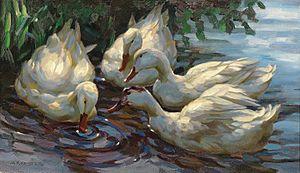
Alexander Koester, né le 10 février 1864 à Bergneustadt dans la province de Rhénanie et mort le 21 décembre 1932 à Munich dans le land de la Bavière, est un peintre allemand. Il est connu pour ses peintures de canards.